FC Prahova Ploiești

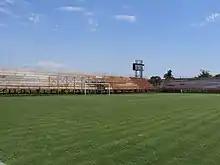
Prahova Stadium, original home ground of the club.

Prahova Ploiești used to play its home matches on Prahova Stadium in Ploiești, with a capacity of 4,000 places. After the 2001 dissolution of the club, the stadium was bought by Ioan Niculae, owner of Astra Giurgiu and used by this club as a secondary ground. After the 2018 refoundation, Prahova negotiated to move back on its home ground, but the negotiations failed, so it played on Conpet Stadium in Strejnicu, with a capacity of 1,732 seats, then on Voința Stadium in Ciorani, with a capacity of 1,000 seats.